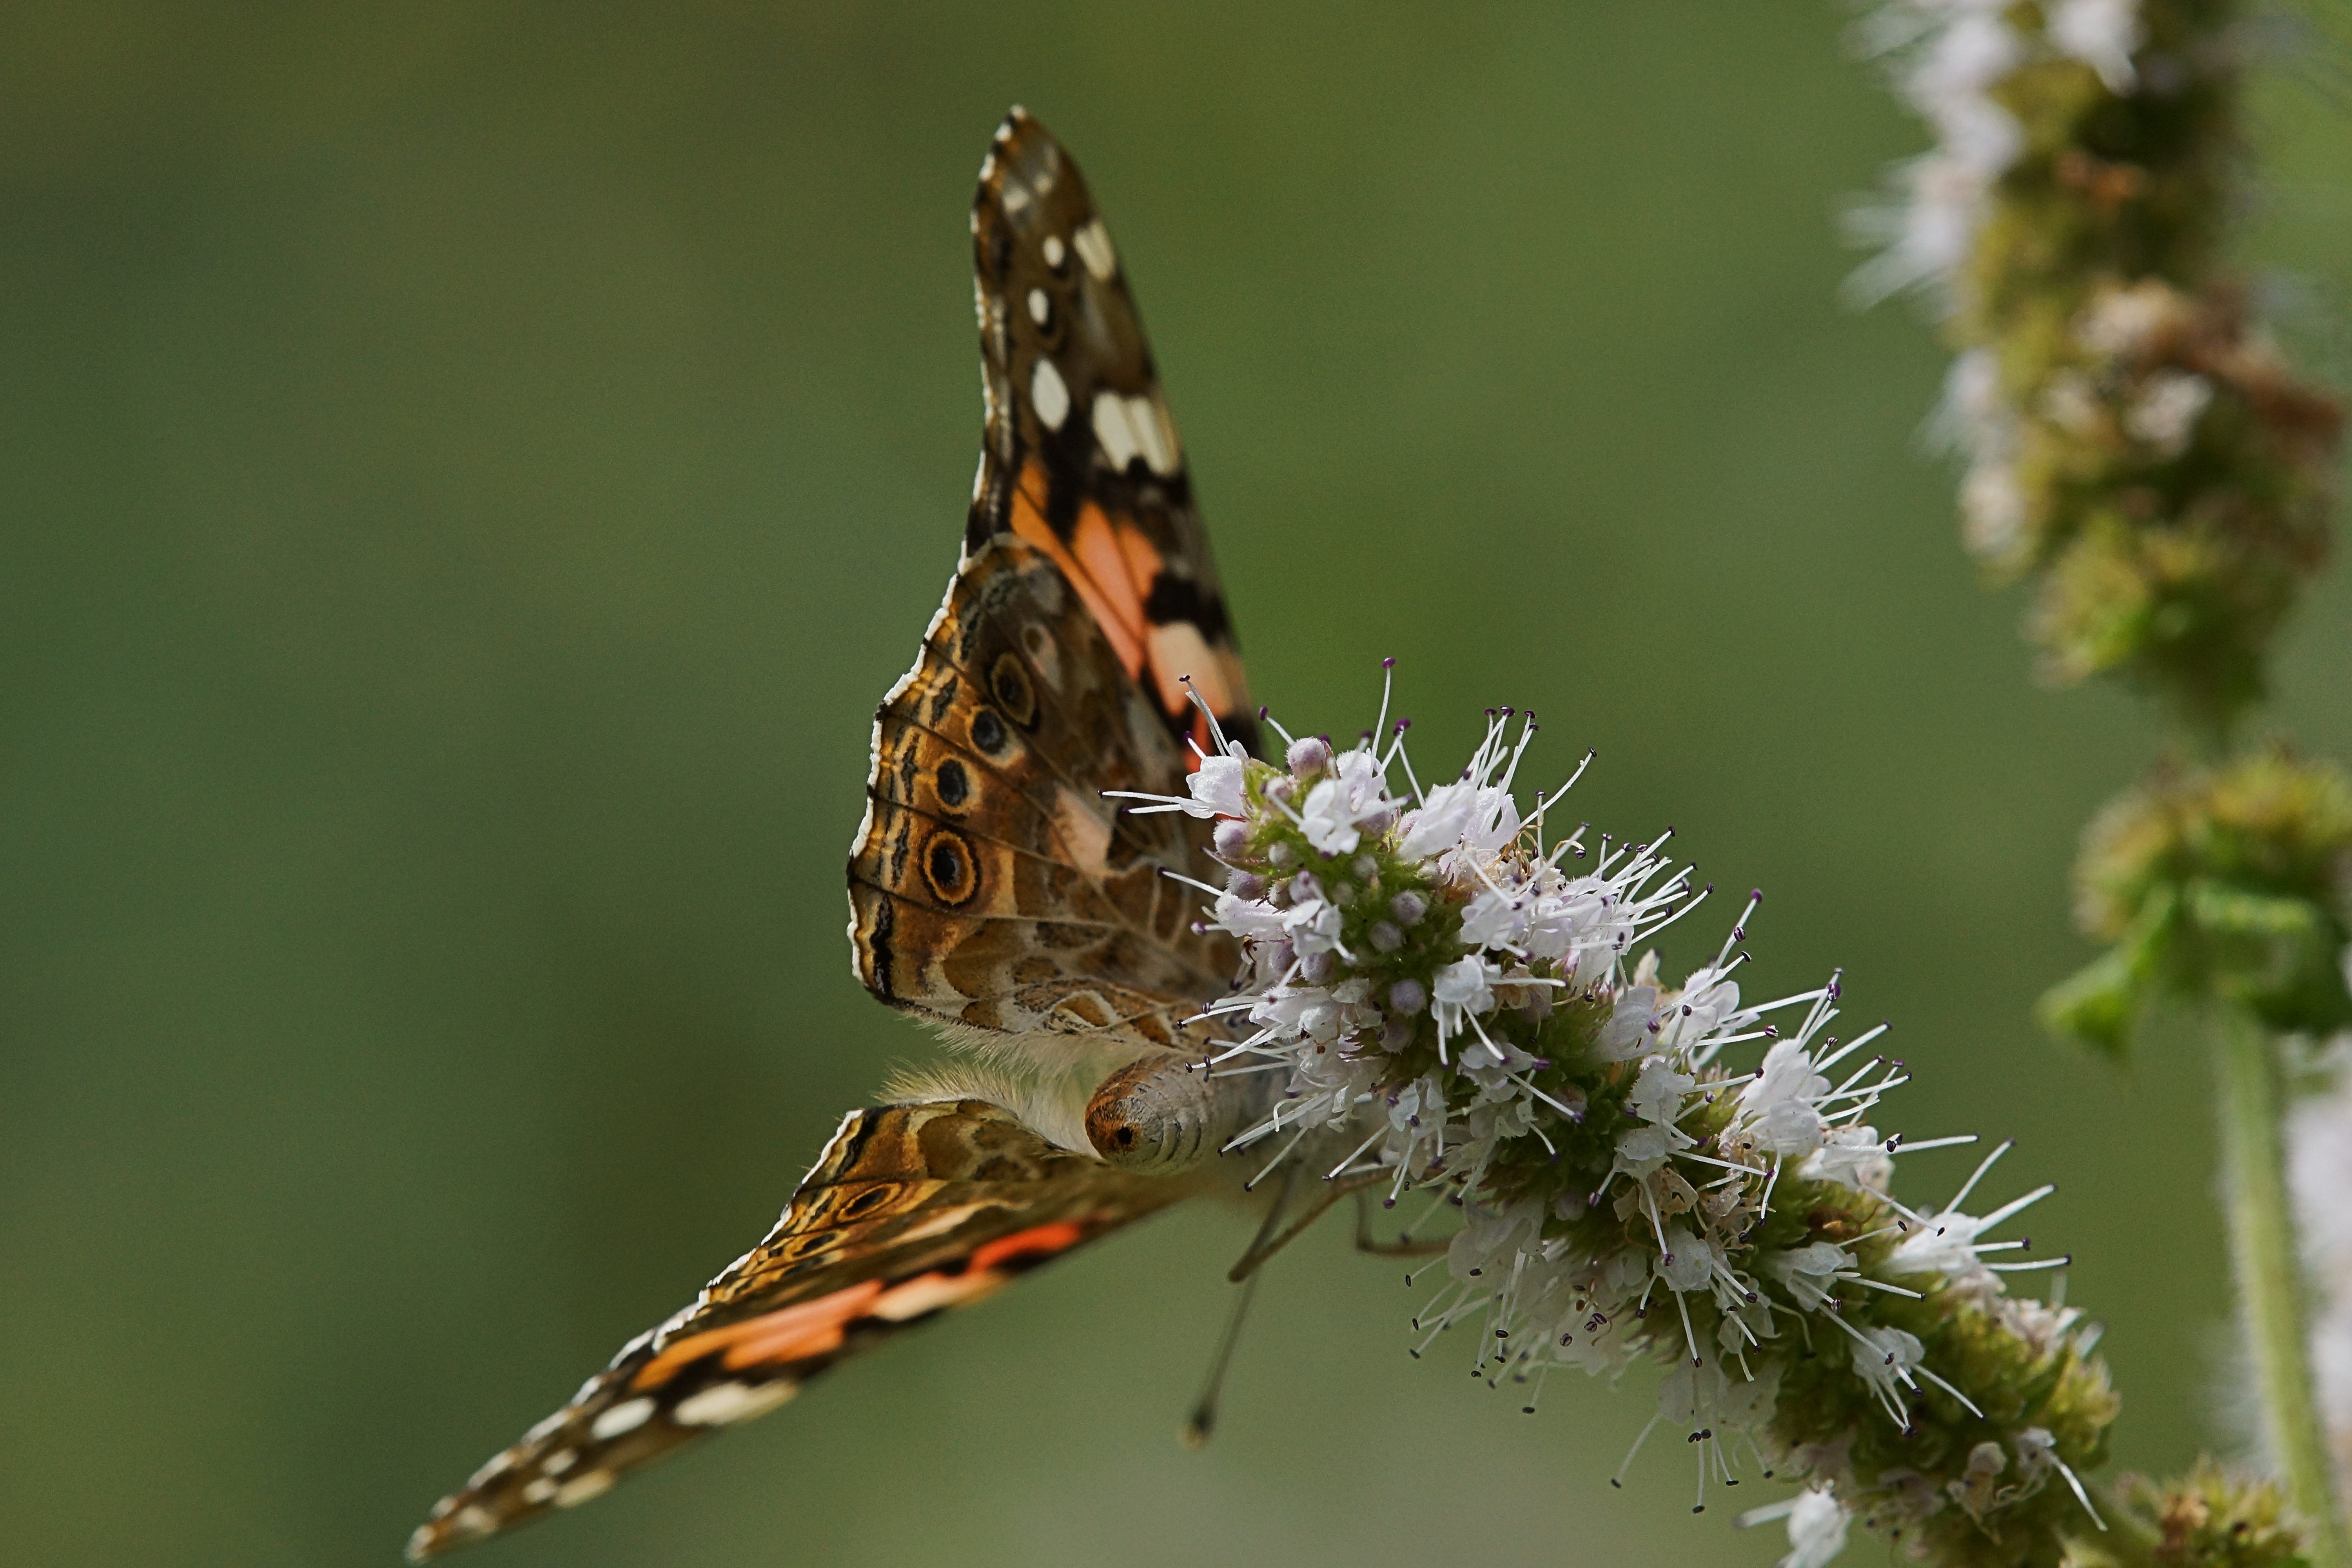
nature, grass, photography, flower, photo, wildlife, insect, macro, botany, butterfly, flora, fauna, invertebrate, close up, animals, naturaleza, butterflies, a77, nectar, g, ggl1, gaby1, xovesphoto, animales, mariposas, sonya77, gphoto, gabrielcorua, xelodegalicia, sonya77v, tamron180mmmacro, macro photography, arthropod, pollinator, plant stem, moths and butterflies